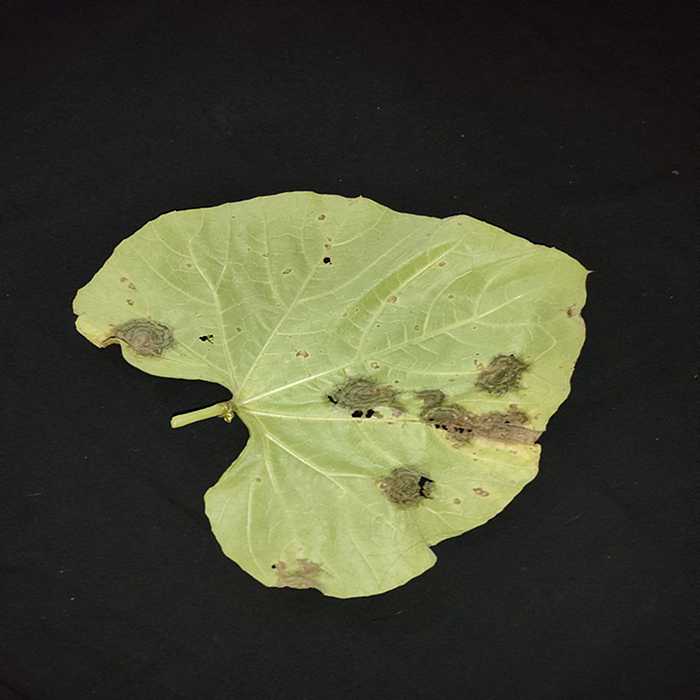
Plant: Bottle gourd
Label: Downey mildew